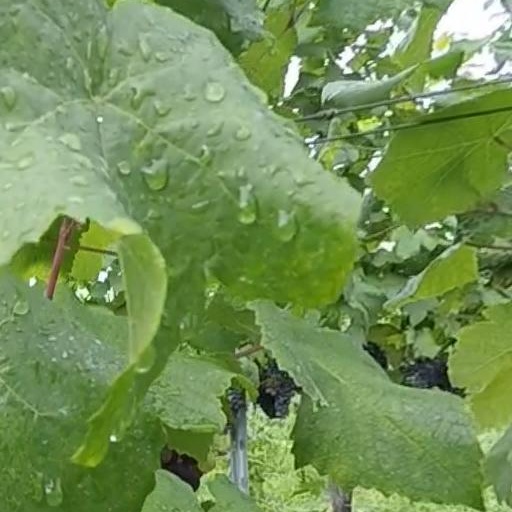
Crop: grape